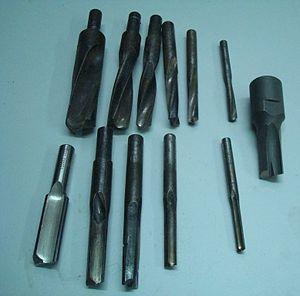
Série de mèches de mortaiseuse
Une mortaiseuse à bois est une machine-outil qui sert à l'usinage du bois. Elle est utilisée pour la réalisation de mortaises. Une telle opération d'usinage porte le nom de mortaisage.